Battle of Yatay

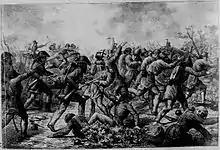
Defeat of the Paraguayans at Yatay

Both the Yatay and Uruguay rivers had recently flooded, leaving much of the battlefield underwater. Most Paraguayan infantry forces were entrenched among trees and ditches in the area of the nearby village estates and protected by mud that protected them from frontal approaches, but the stream behind them made it impossible to retreat in case of a defeat, which was considered very likely by Duarte.